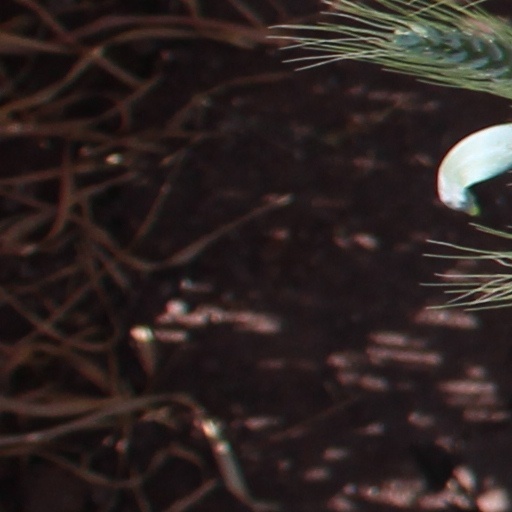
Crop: wheat